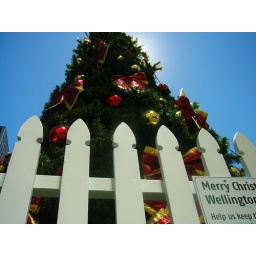
Yes, still too early. Lovely day to be sitting in the sun reading a book though.